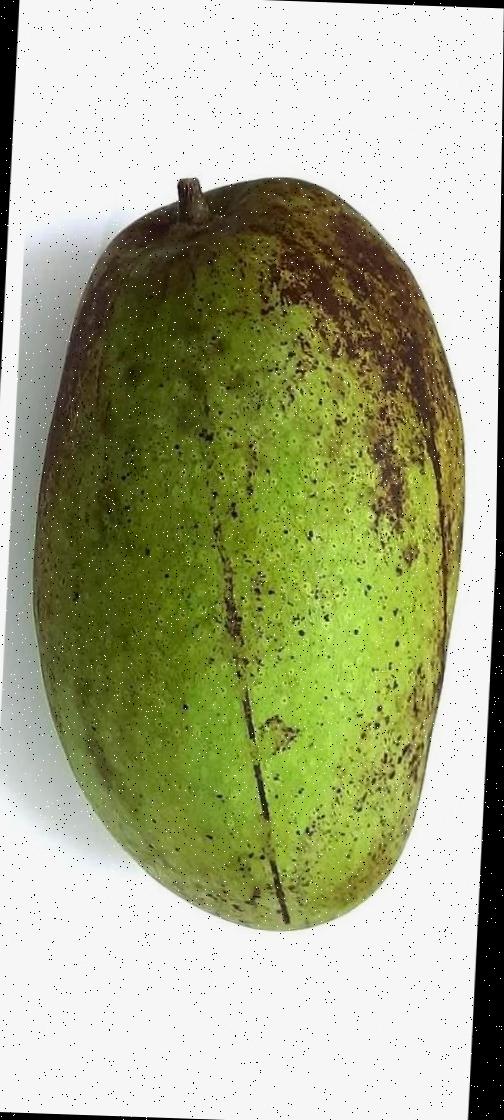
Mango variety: Fazli Shurmai